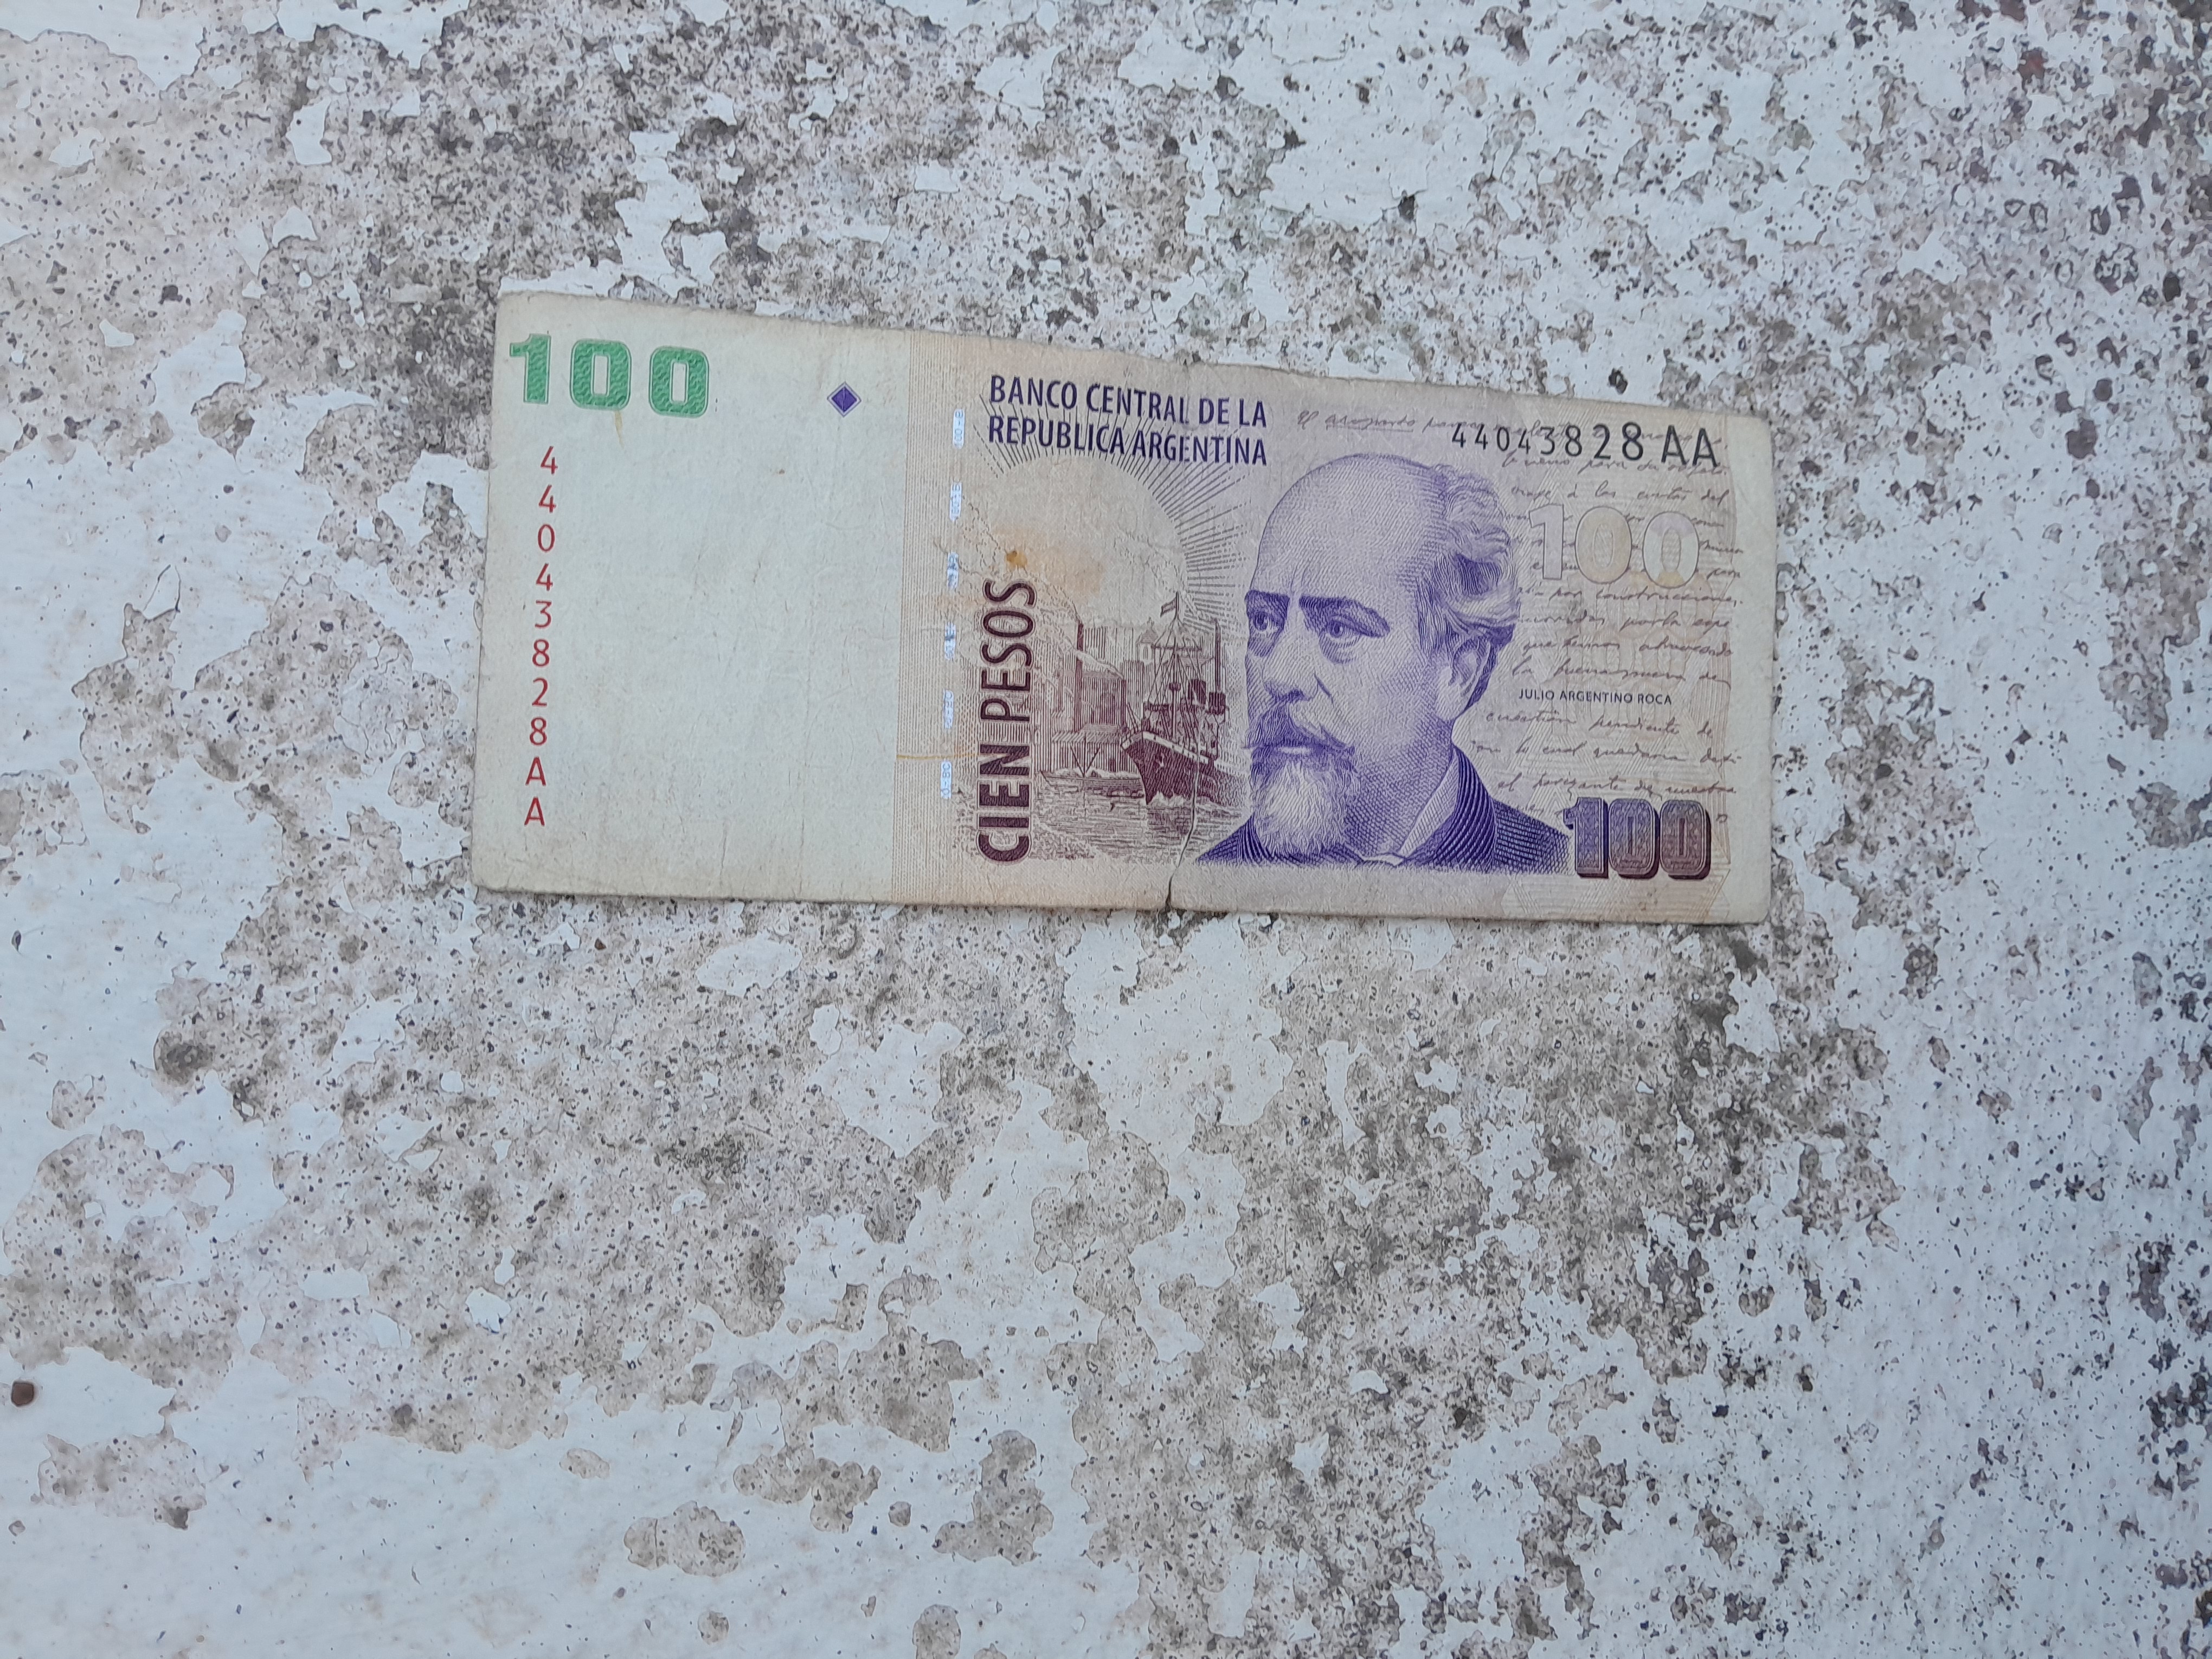
Denominación: 100